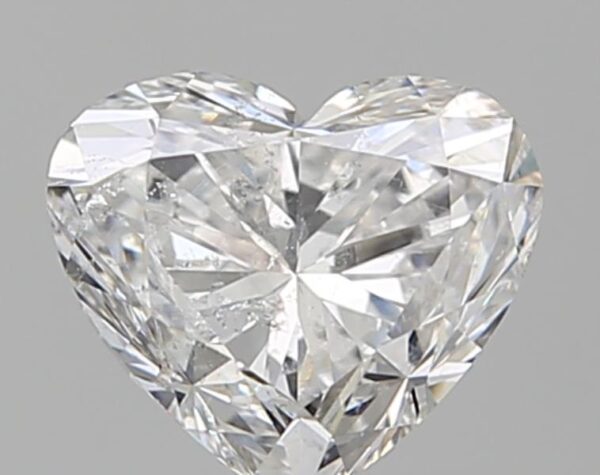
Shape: heart
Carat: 1
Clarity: SI2
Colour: E
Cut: GD
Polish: VG
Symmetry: VG
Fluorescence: N
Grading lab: IGI
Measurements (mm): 5.82 x 6.67 x 4.14